Tirunageswaram Naganathar Temple

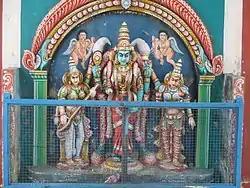
Representation of the three Devis as in the sanctum of Piraisoodi Ambal

The temple is located in Thirunageswaram, a panchayat town located from Kumbakonam and from Thanjavur on the Kumbakonam - Karaikkal highway. The temple is another masterpiece which exhibits the Chola style of architecture. It is believed to have been built by Aditya Chola I in the 10th century A.D. Later rulers have modified the temple with their own additions. The temple has a separate shrine for Rahu. The temple is located on the southern bank of the river Kaveri 7 km from Kumbakonam. The temple campus encompasses exclusive shrines for Naganatha Swamy (Shiva), Pirayani Amman (Parvathi), Giri-Gujambigai (Parvathi) and Rahu with his divine spouses. Goddess Girigujambal has a separate shrine inside the temple campus as it is believed that the goddess is in "thava kolam" (mode of deep penance).